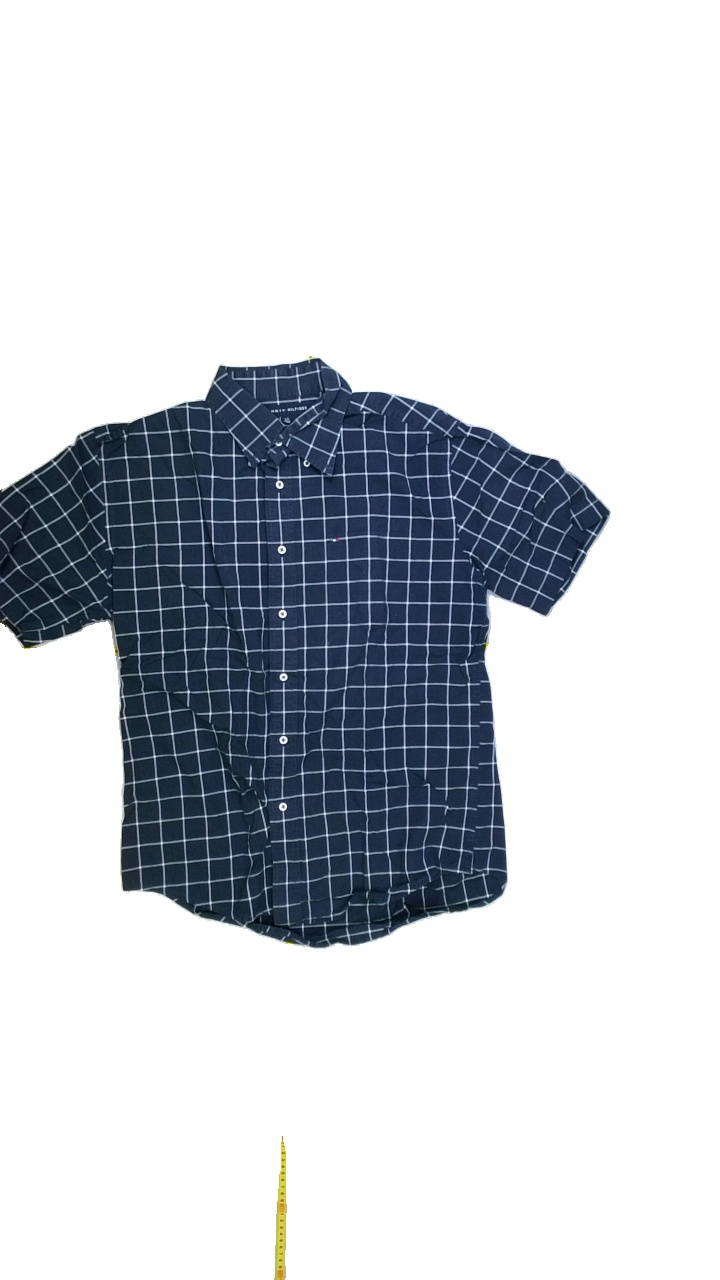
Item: Shirt (Men)
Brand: Tommy Hilfiger
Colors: Blue, Grey
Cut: Regular
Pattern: Checkered print
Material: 100%Cotton
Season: Spring
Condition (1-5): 4
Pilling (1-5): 4
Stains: Minor
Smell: Minor
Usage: Export
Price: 50-100